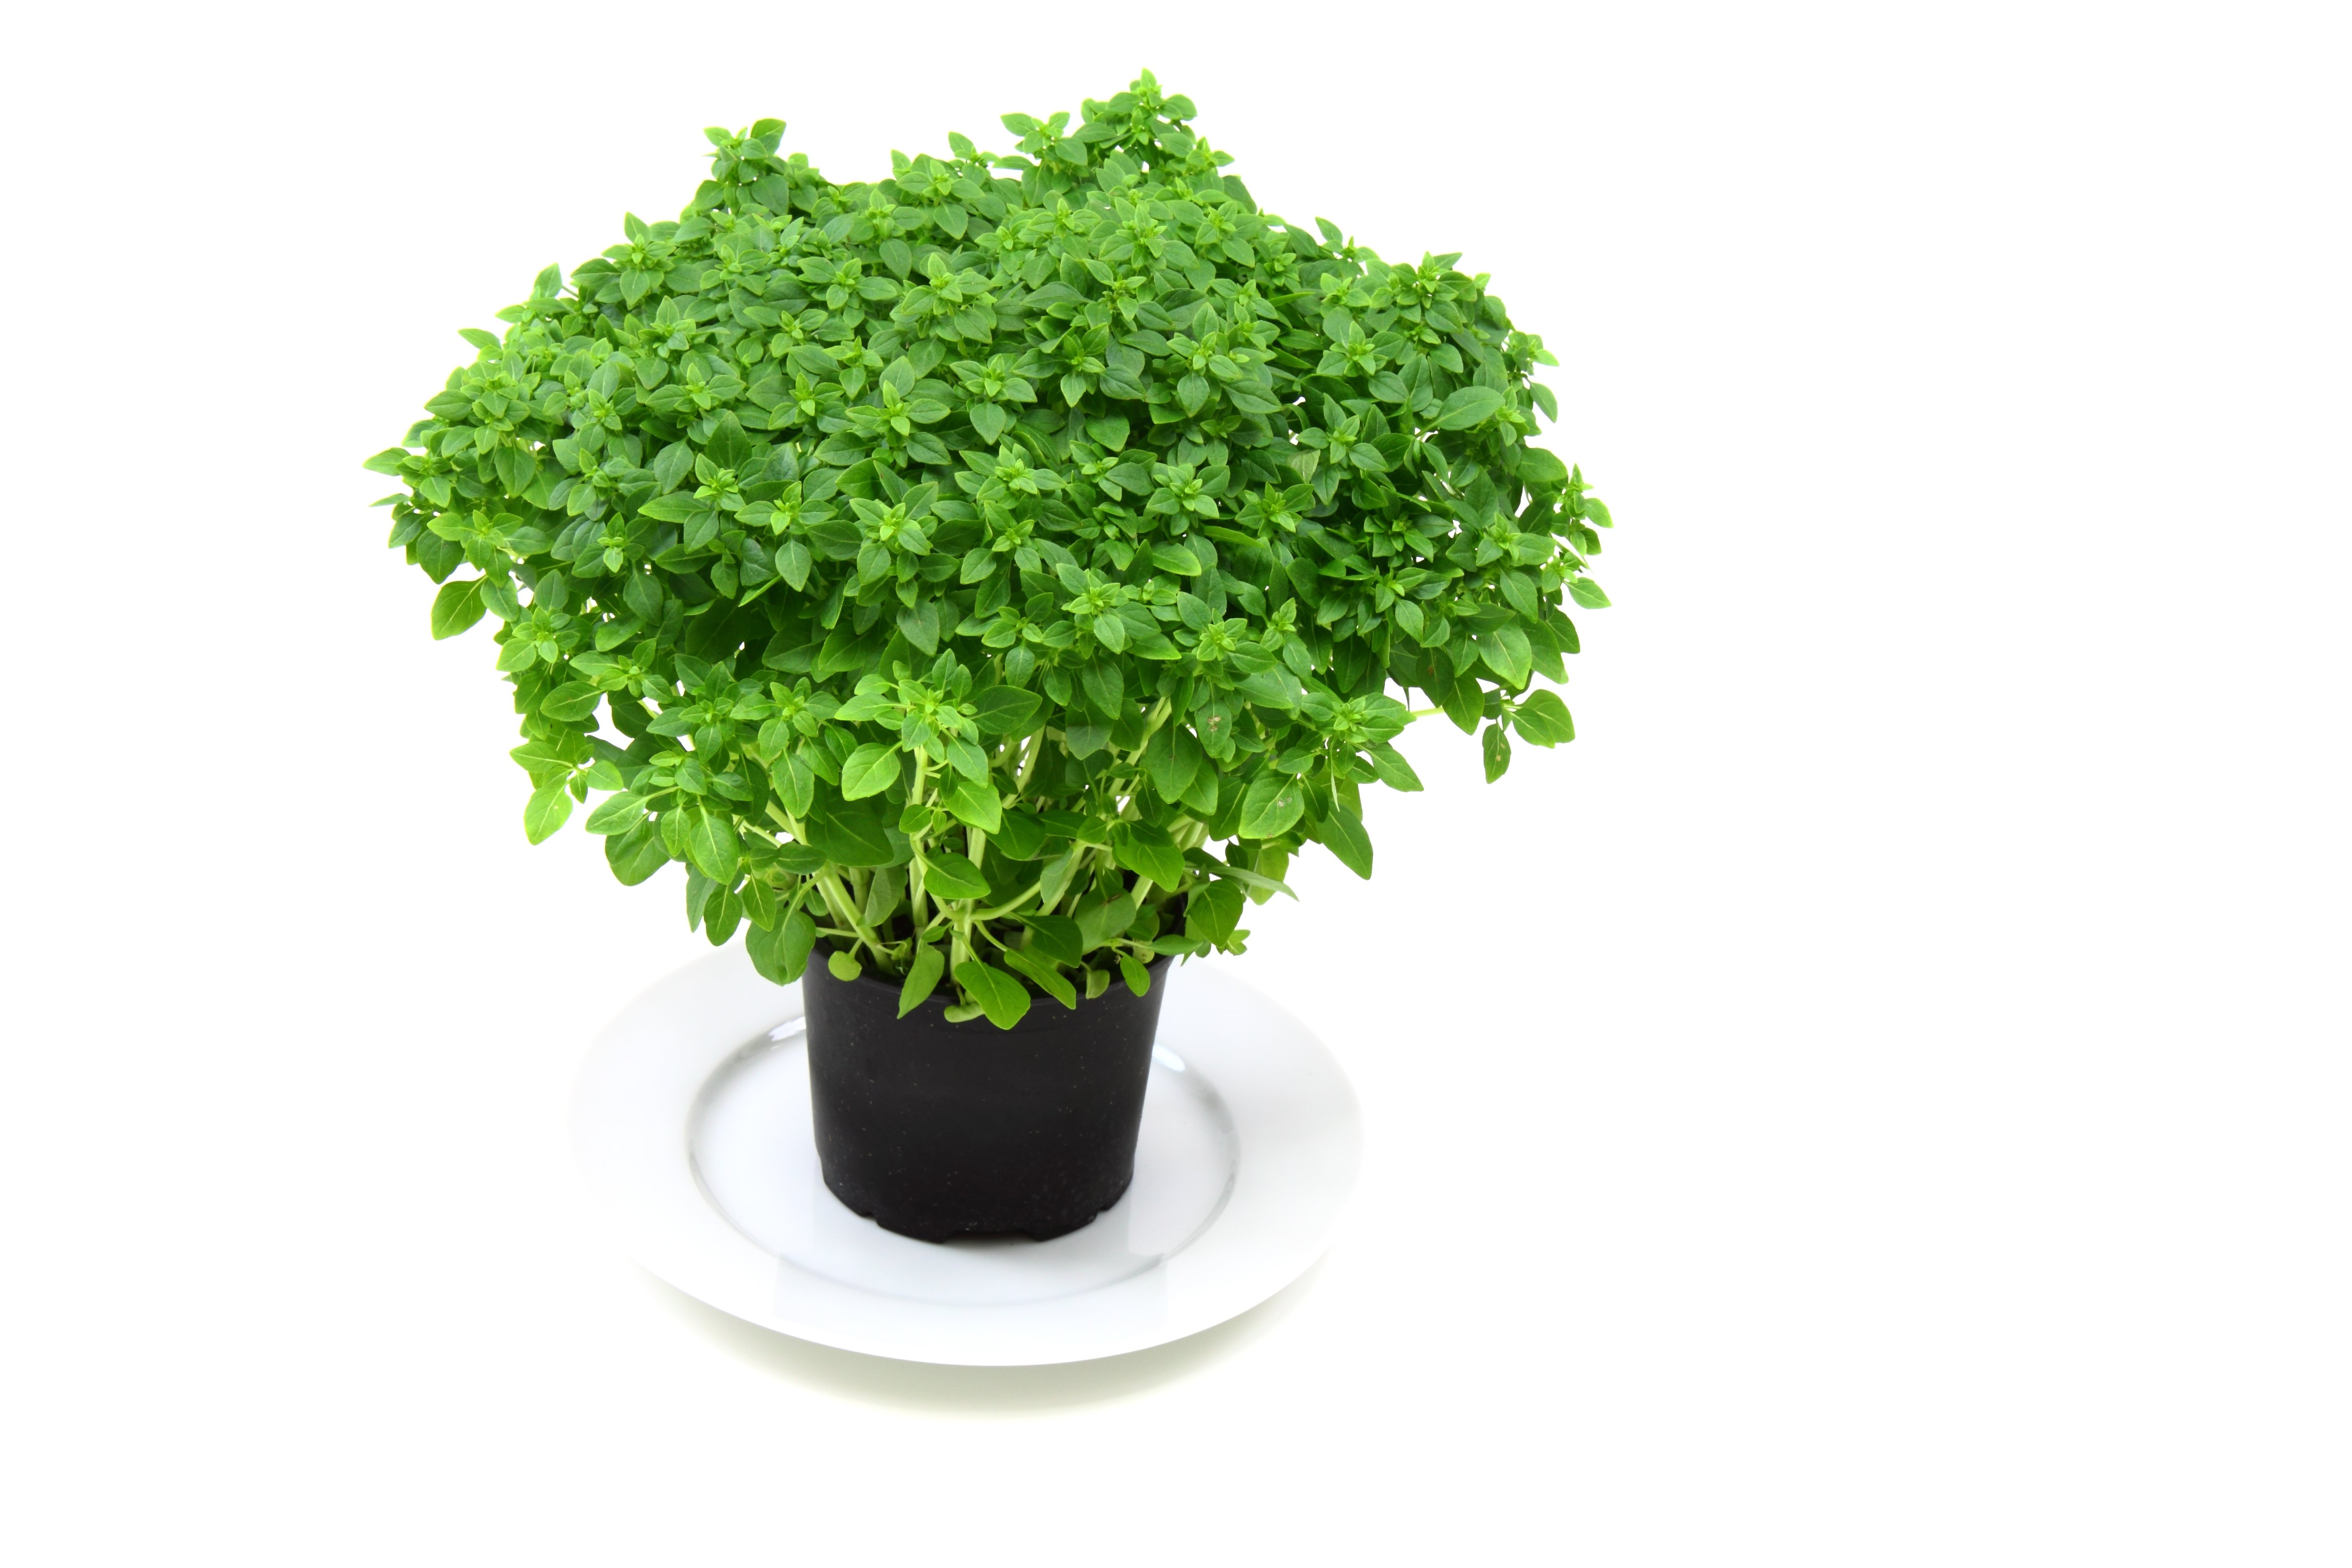
plant, leaf, flower, isolated, aroma, young, food, green, cooking, ingredient, herb, produce, vegetable, fresh, healthy, basil, seasoning, leaves, background, tasty, raw, flowerpot, italian, organic, aromatic, flowering plant, land plant, apiales, leaf vegetable, parsley family